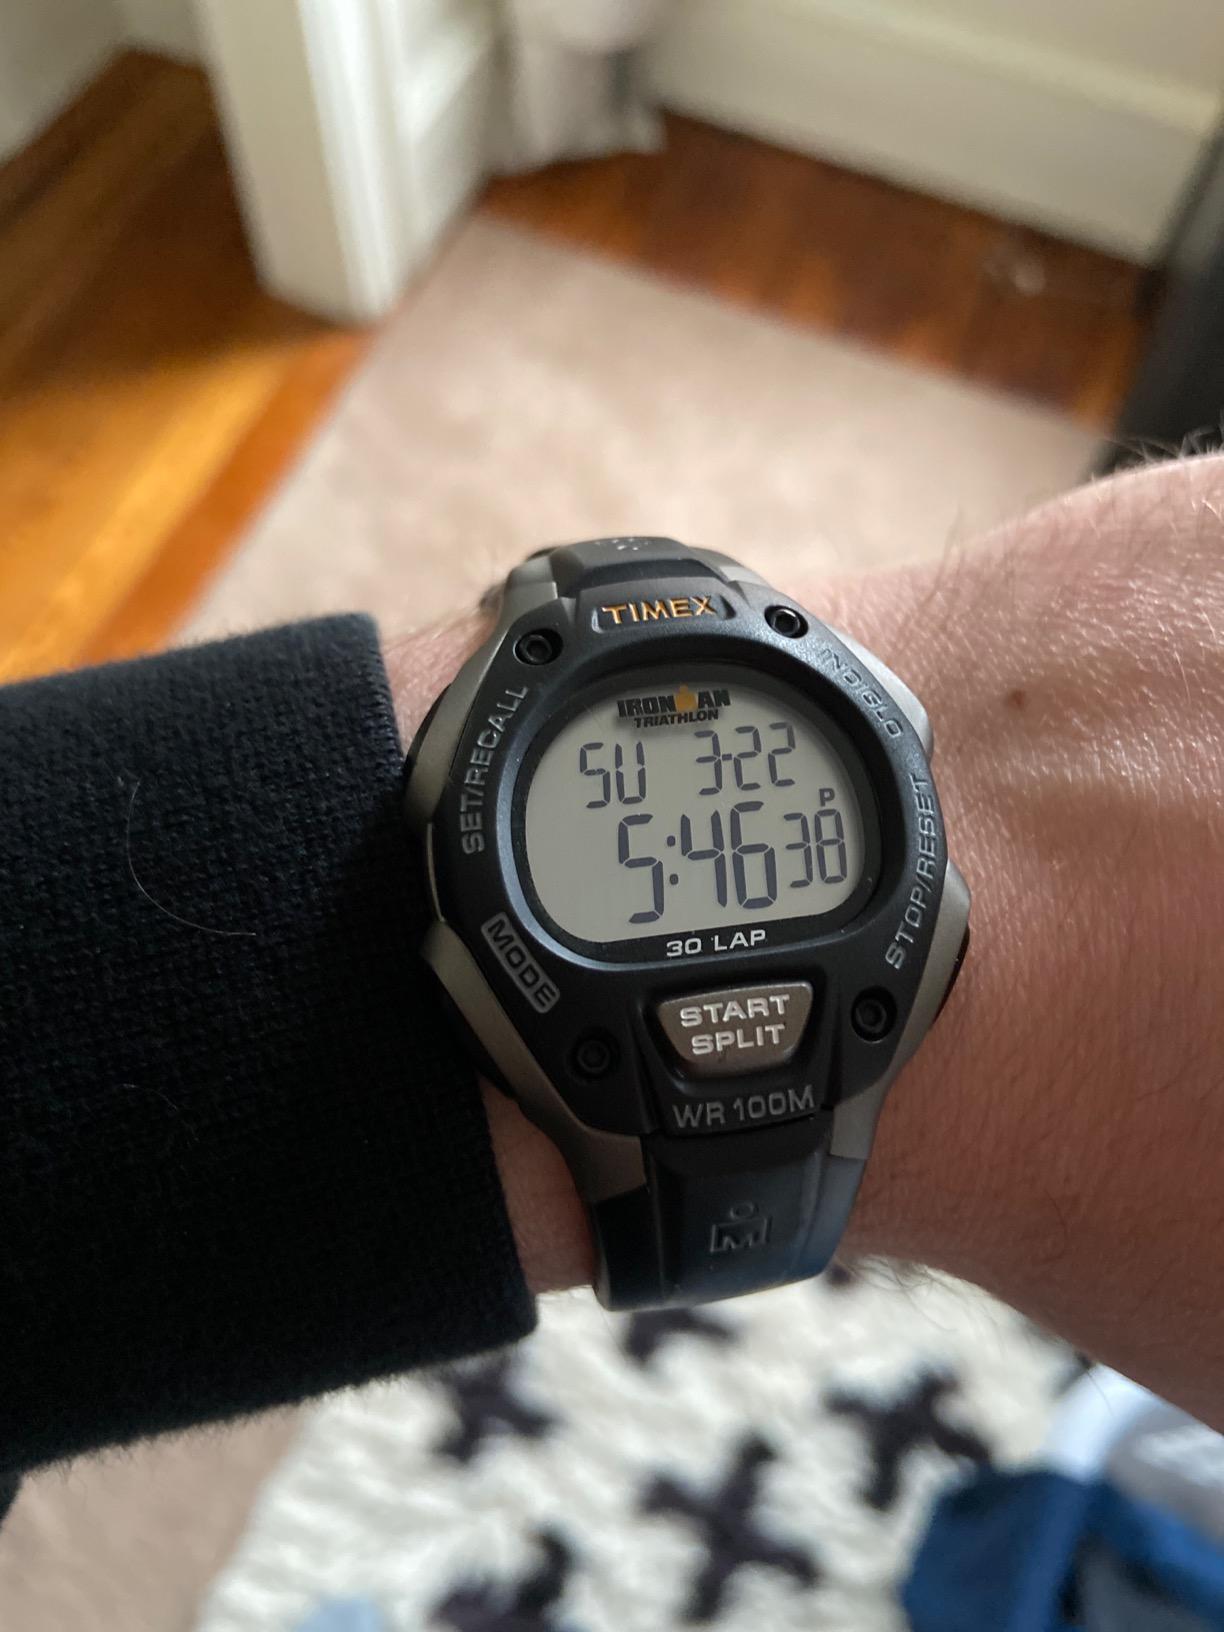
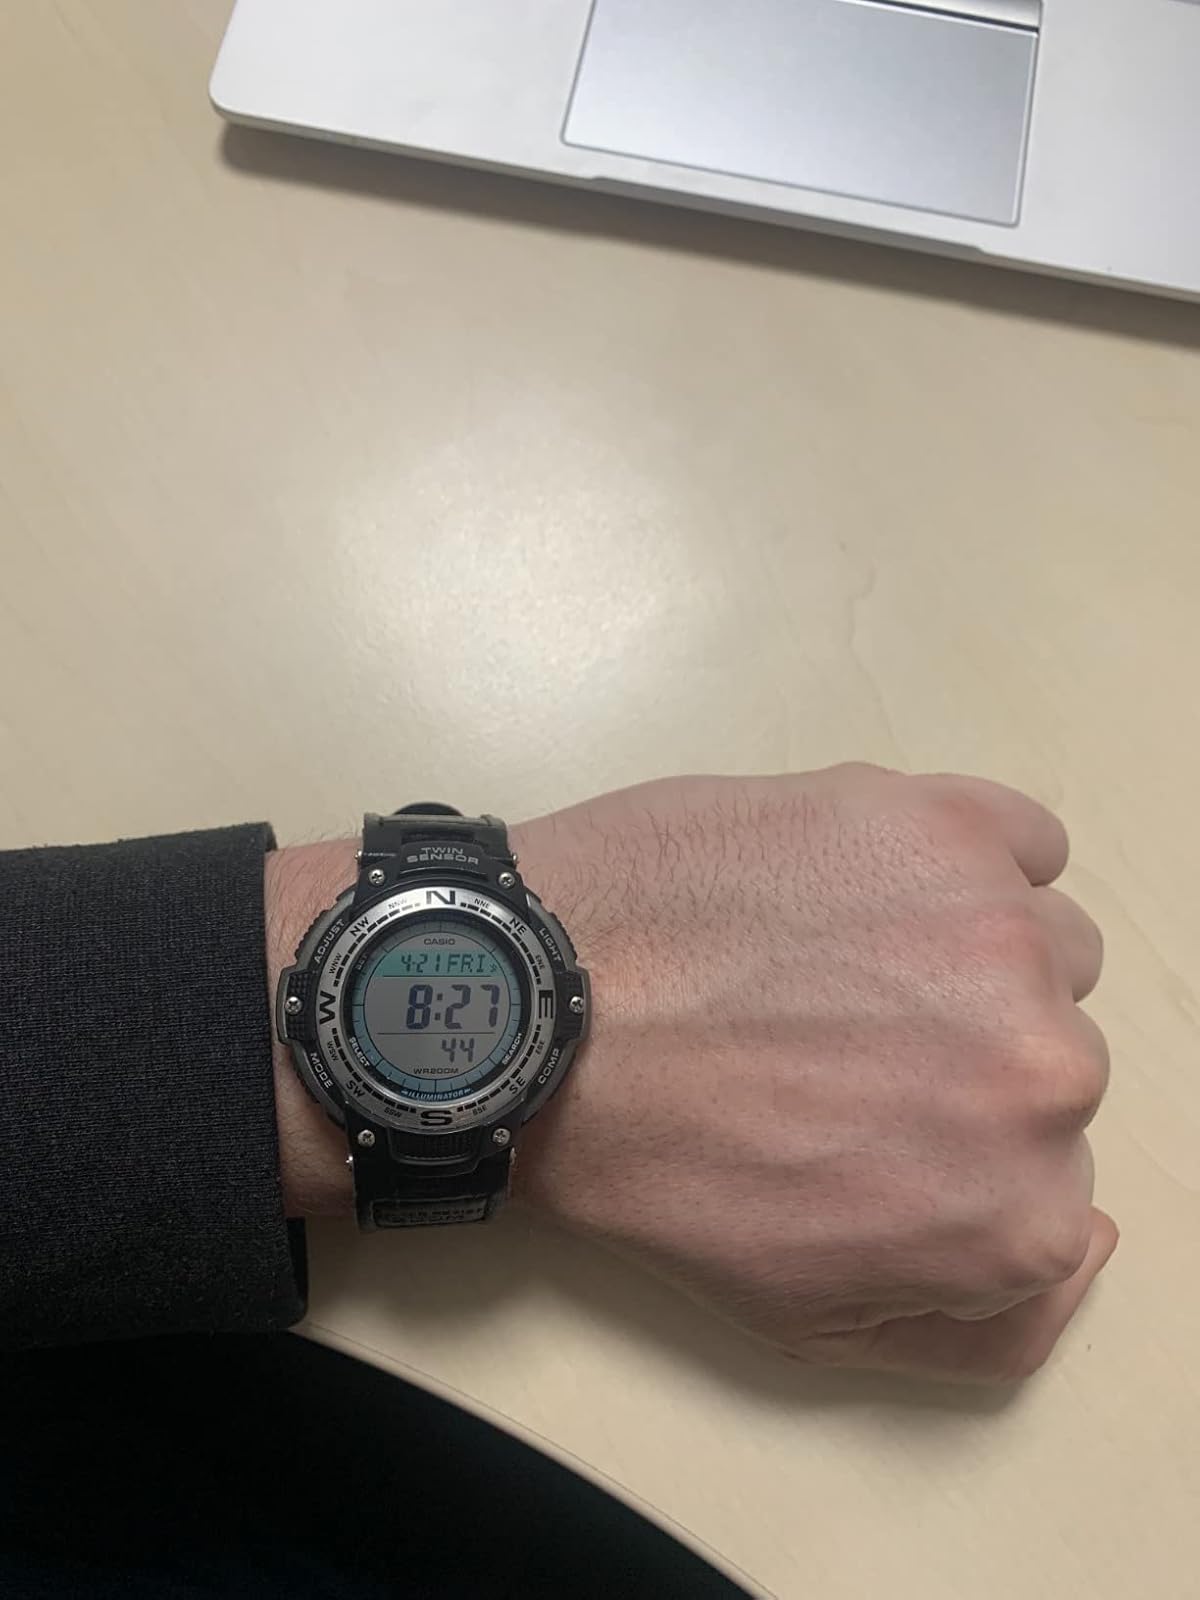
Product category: accessories_watch
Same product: no